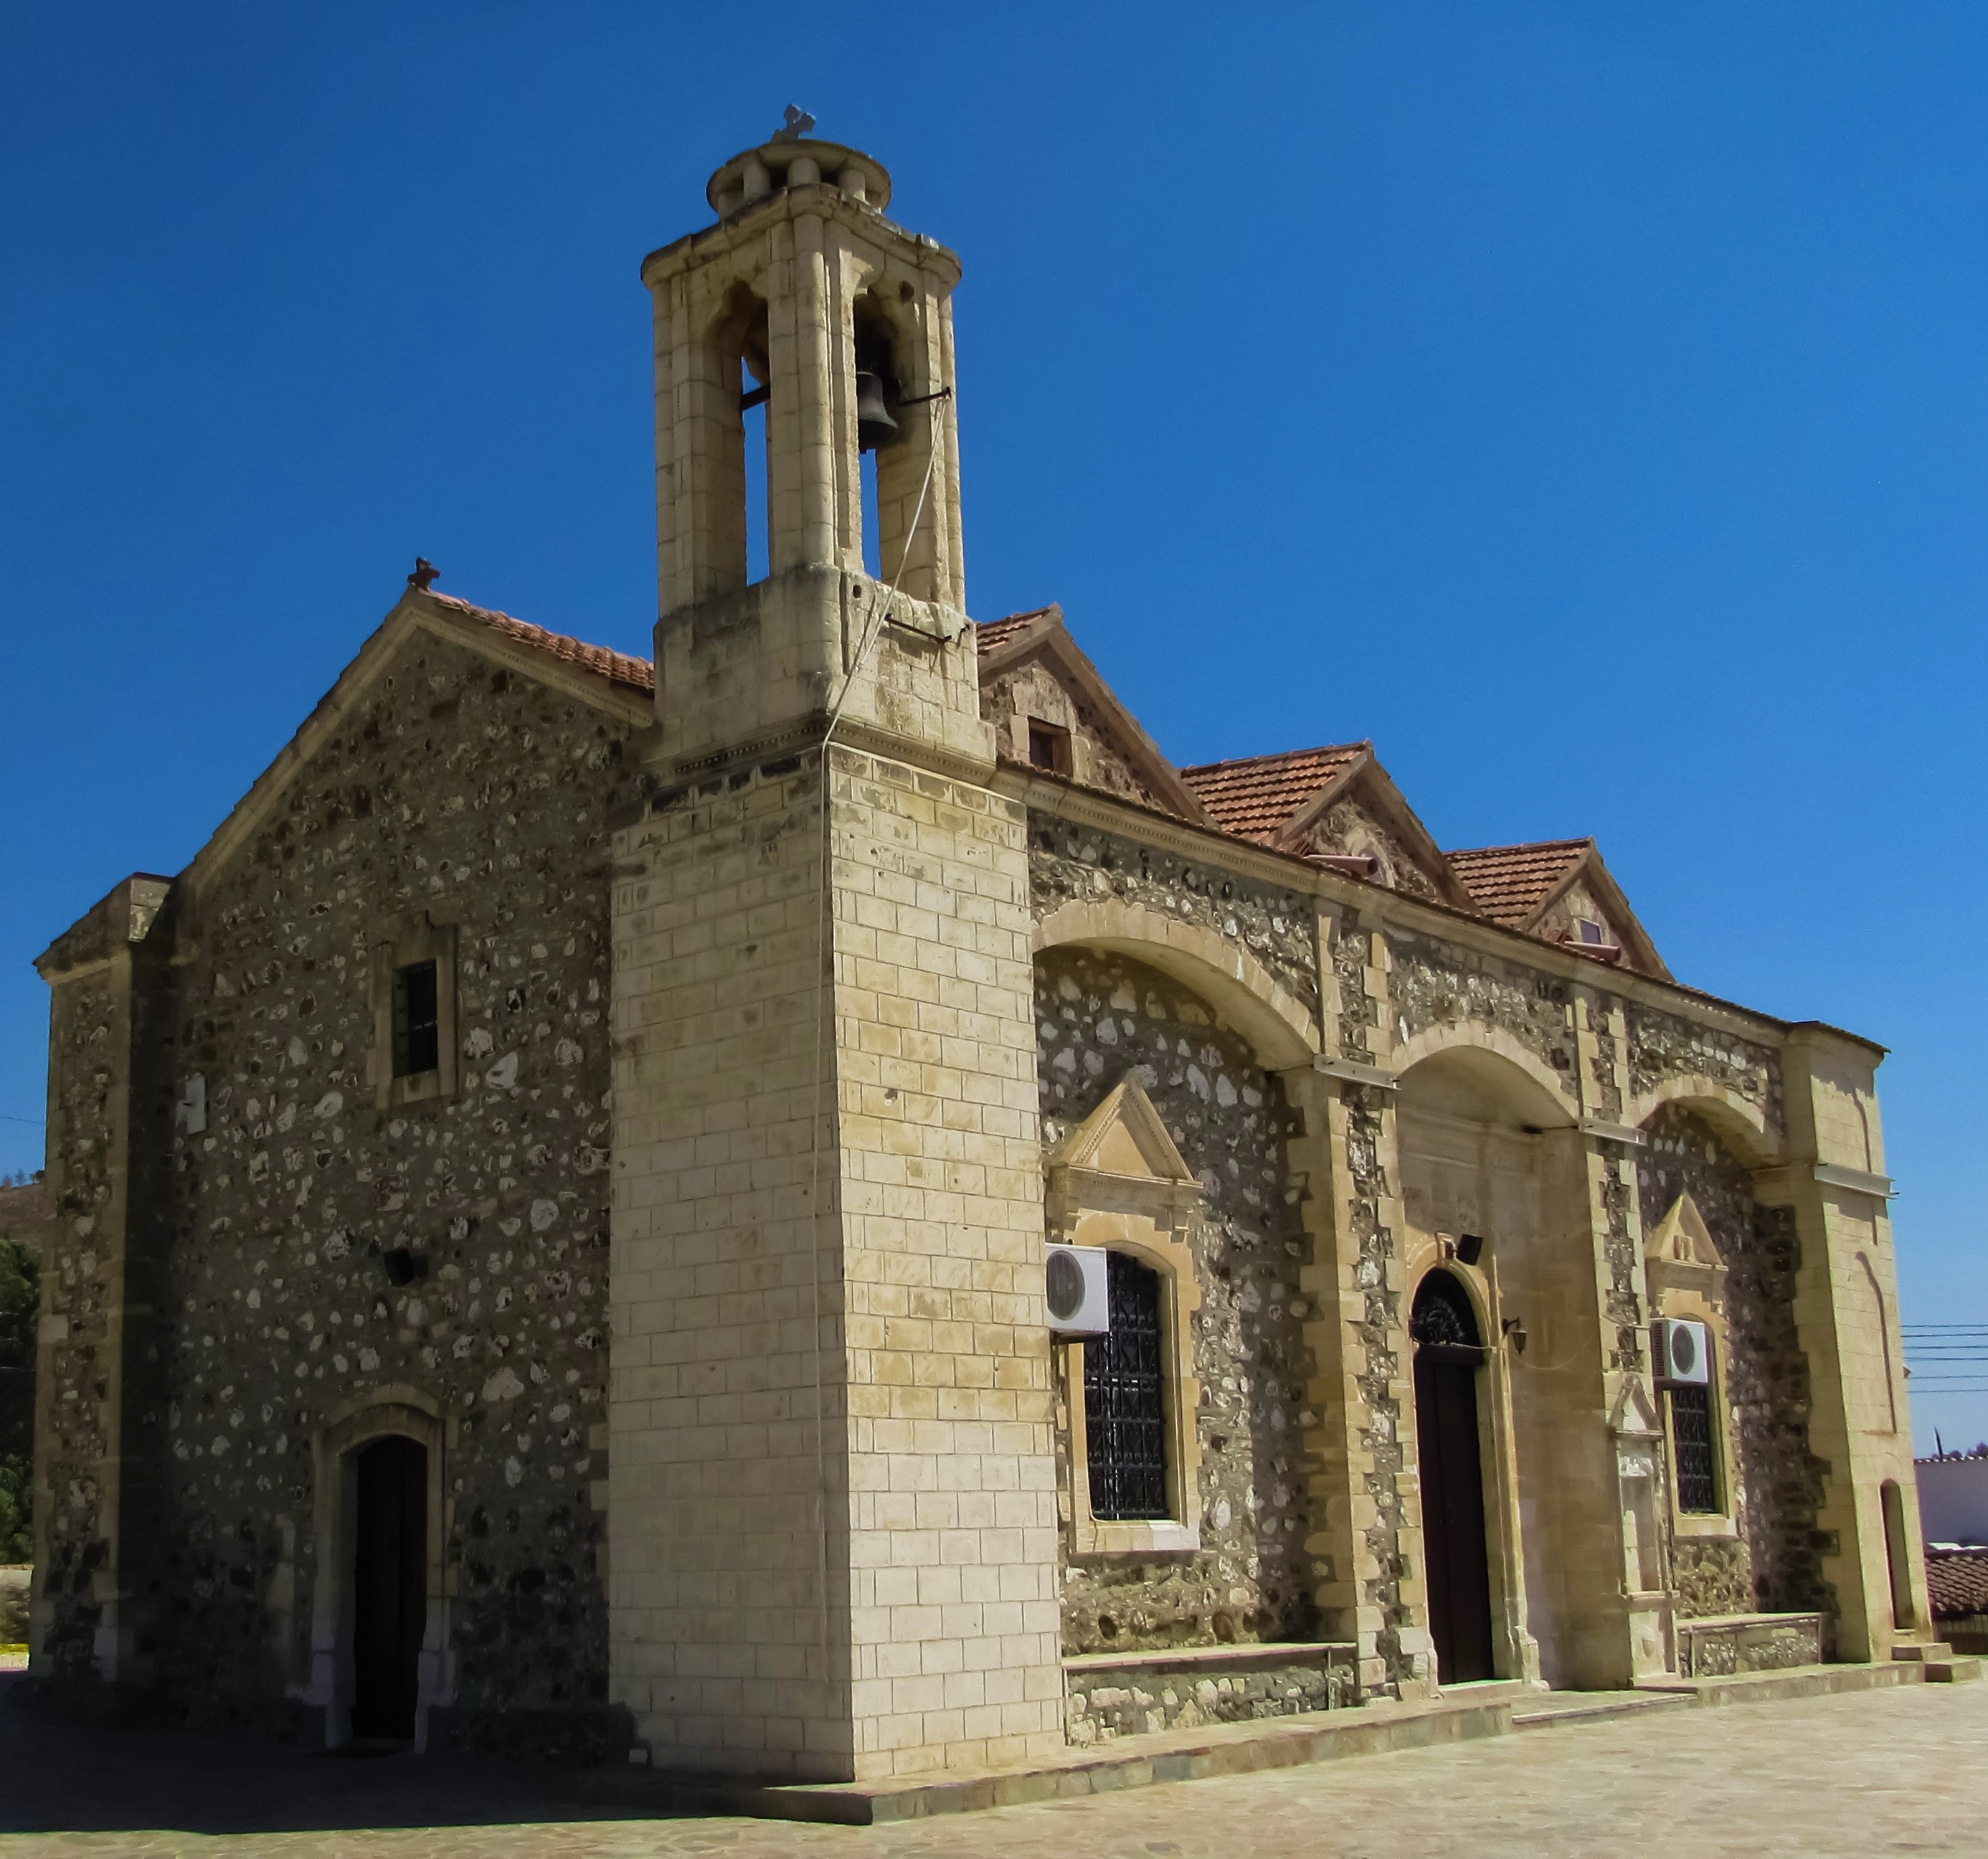
architecture, building, religion, facade, church, chapel, place of worship, bell tower, medieval architecture, monastery, synagogue, christianity, orthodox, abbey, basilica, cyprus, 18th century, sha, panagia chryseleousa, historic site, ancient history, byzantine architecture, spanish missions in california